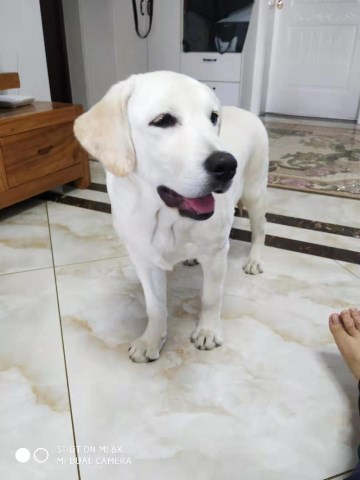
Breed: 3580-n000122-Labrador_retriever